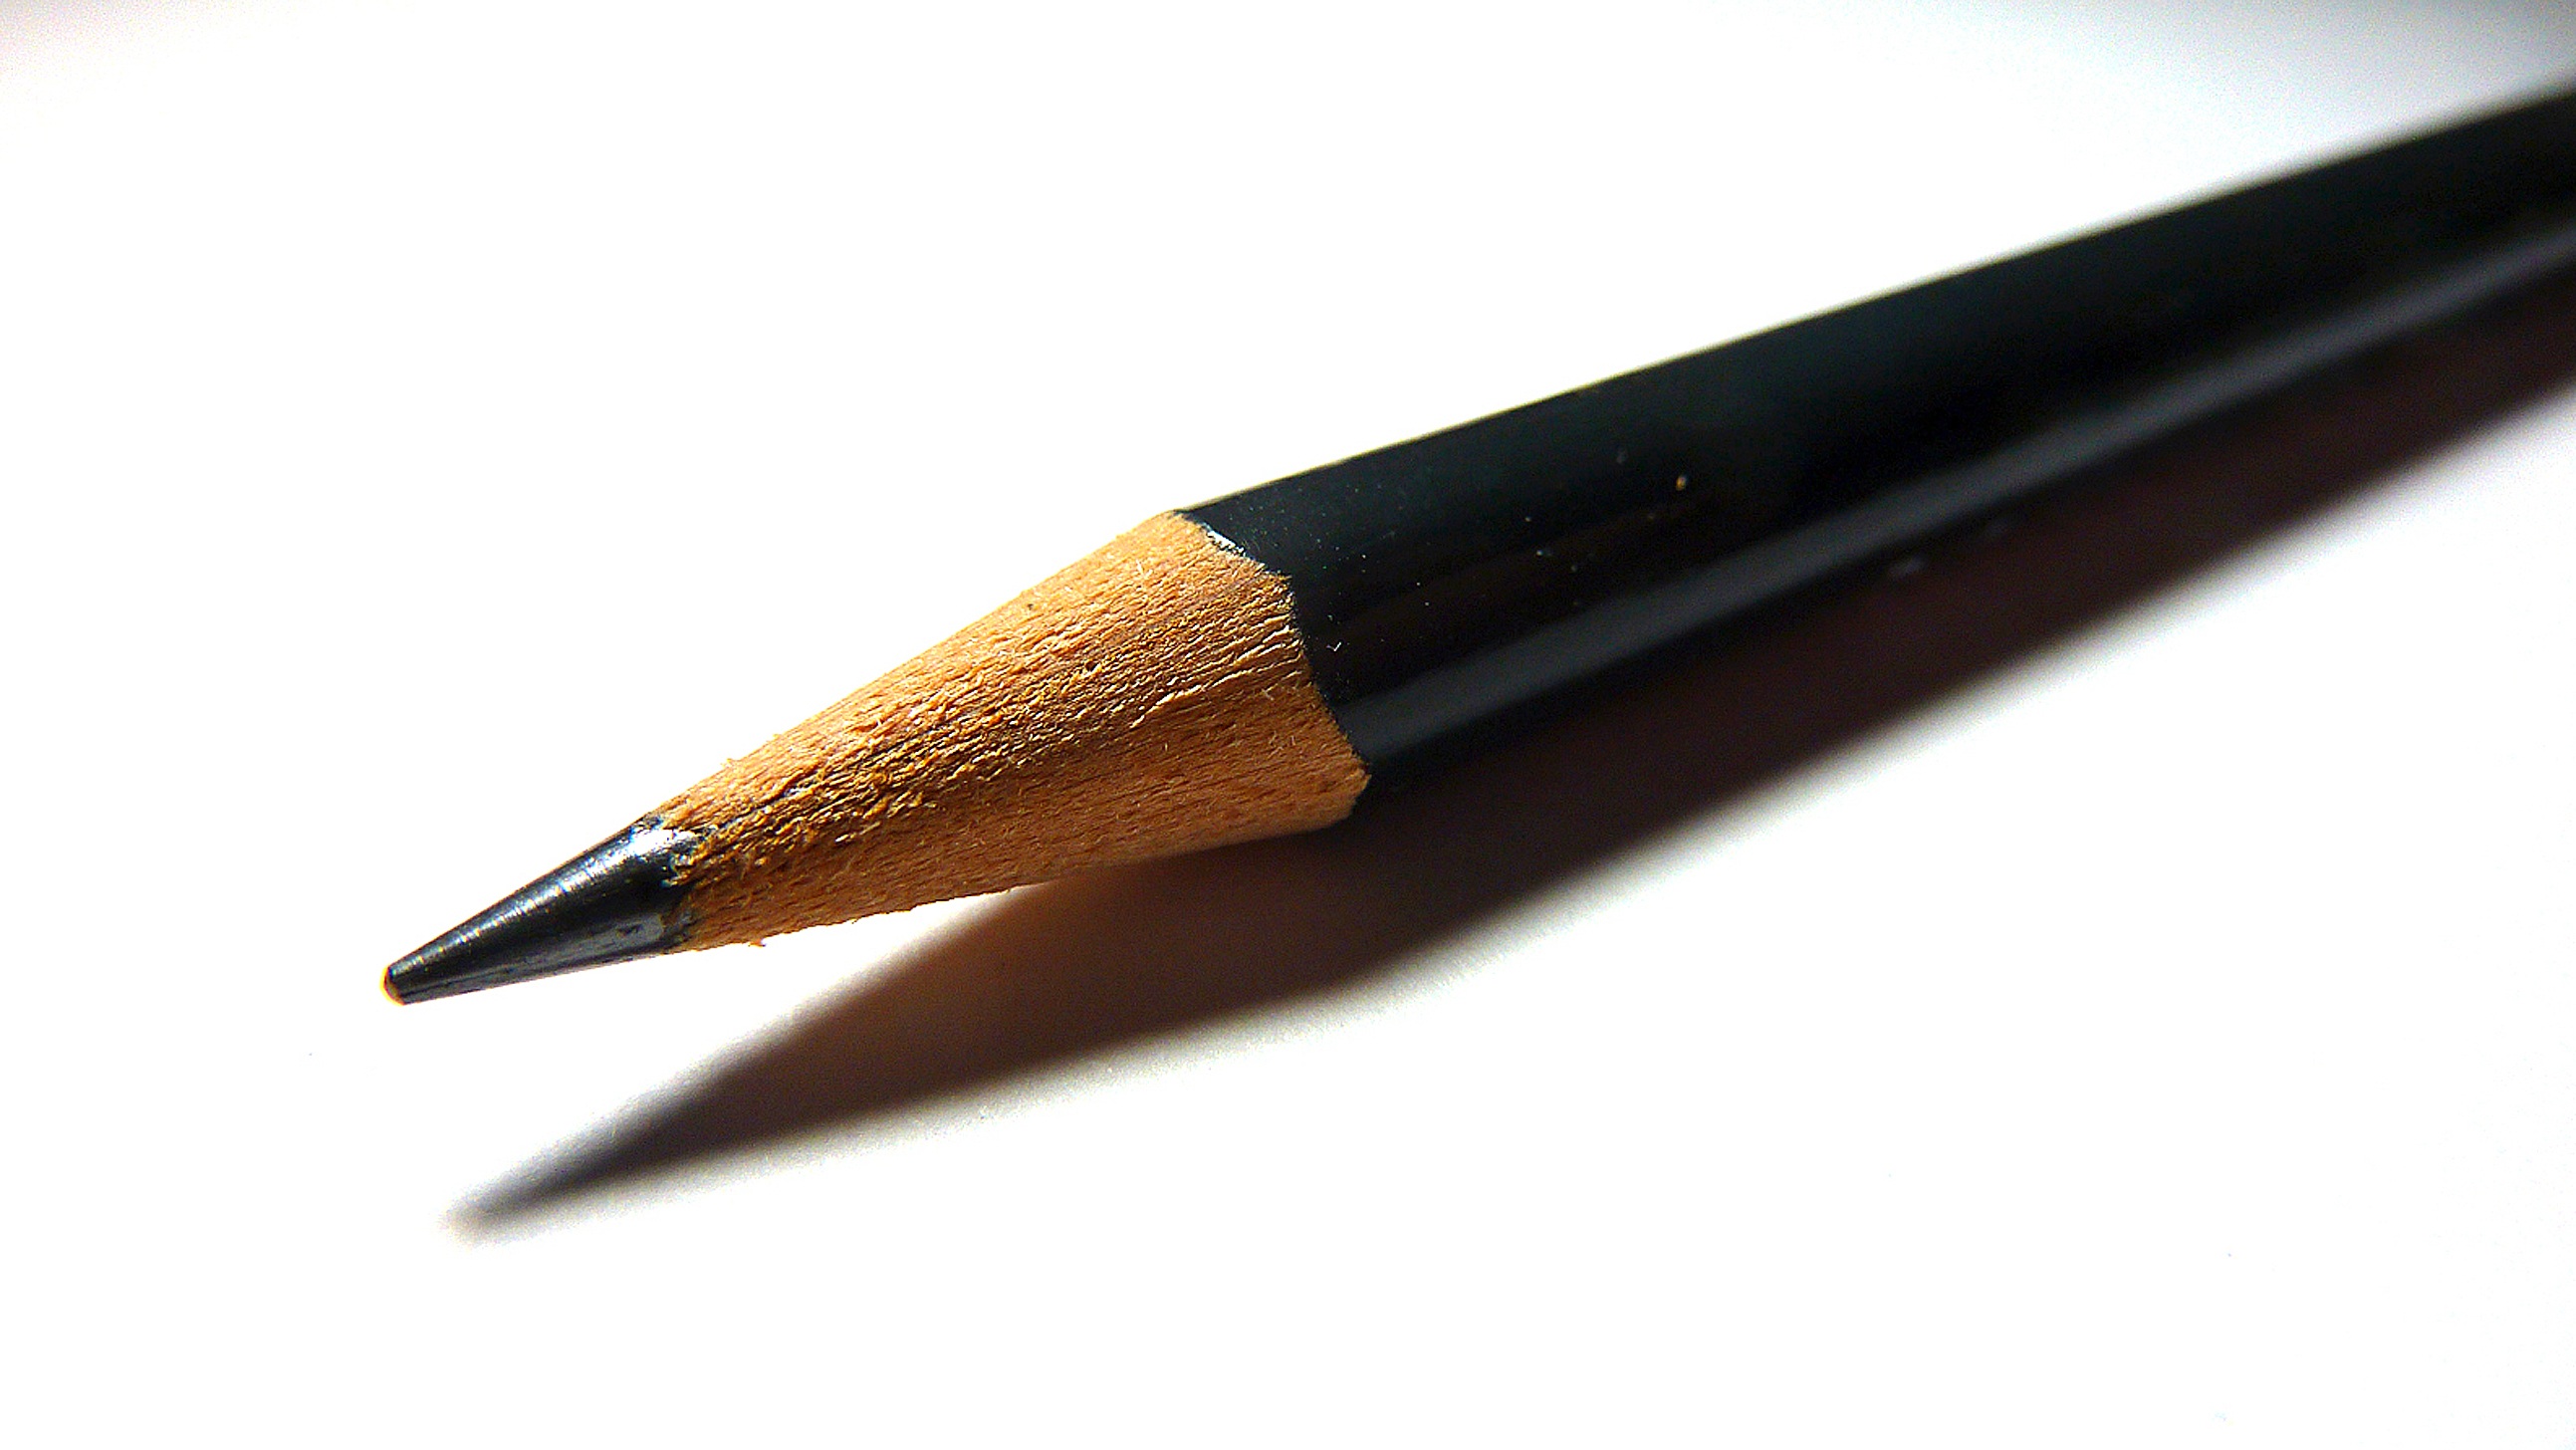
pencil, pen, writing implement, mine, leave, coolie, ball pen, writing utensil, graphite pencil, cue stick